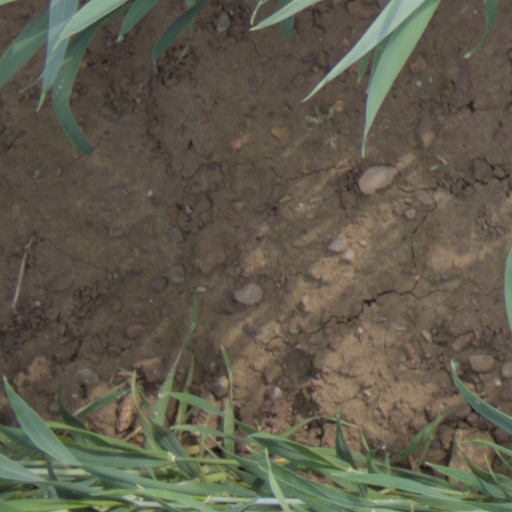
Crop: wheat